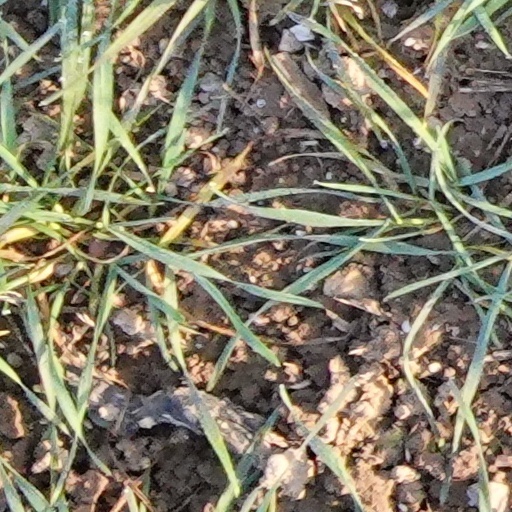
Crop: wheat